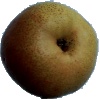
Label: Pear Forelle 1